Mabel Osgood Wright

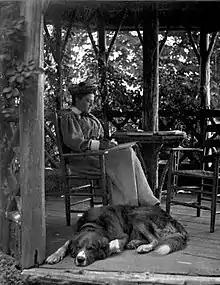
Mabel Osgood Wright photographed by her husband James Osborne Wright

Mabel Osgood Wright's work also includes the following. Several of the works of fiction first appeared under the pseudonym of "Barbara".